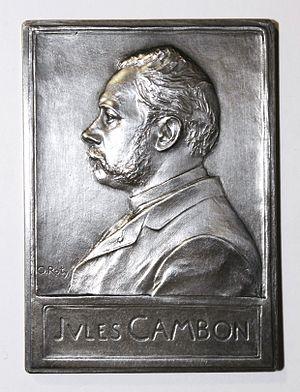
Médaille rectangulaire (53x43mm) de Jules Cambon (1845-1935), préfet du Rhône de 1887 à 1891, nommé gouverneur général de l'Algérie, ses amis Lyonnais, réalisée par le graveur Oscar Roty en 1892. (Collection personnelle)
Jules Cambon, né à Paris le 5 avril 1845 et mort à Vevey le 19 septembre 1935, est un diplomate et administrateur français.